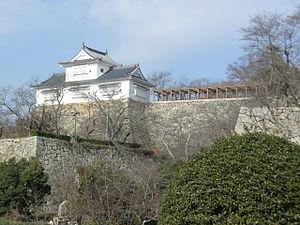
Tsuyama est une ville située dans la préfecture d'Okayama, au Japon.